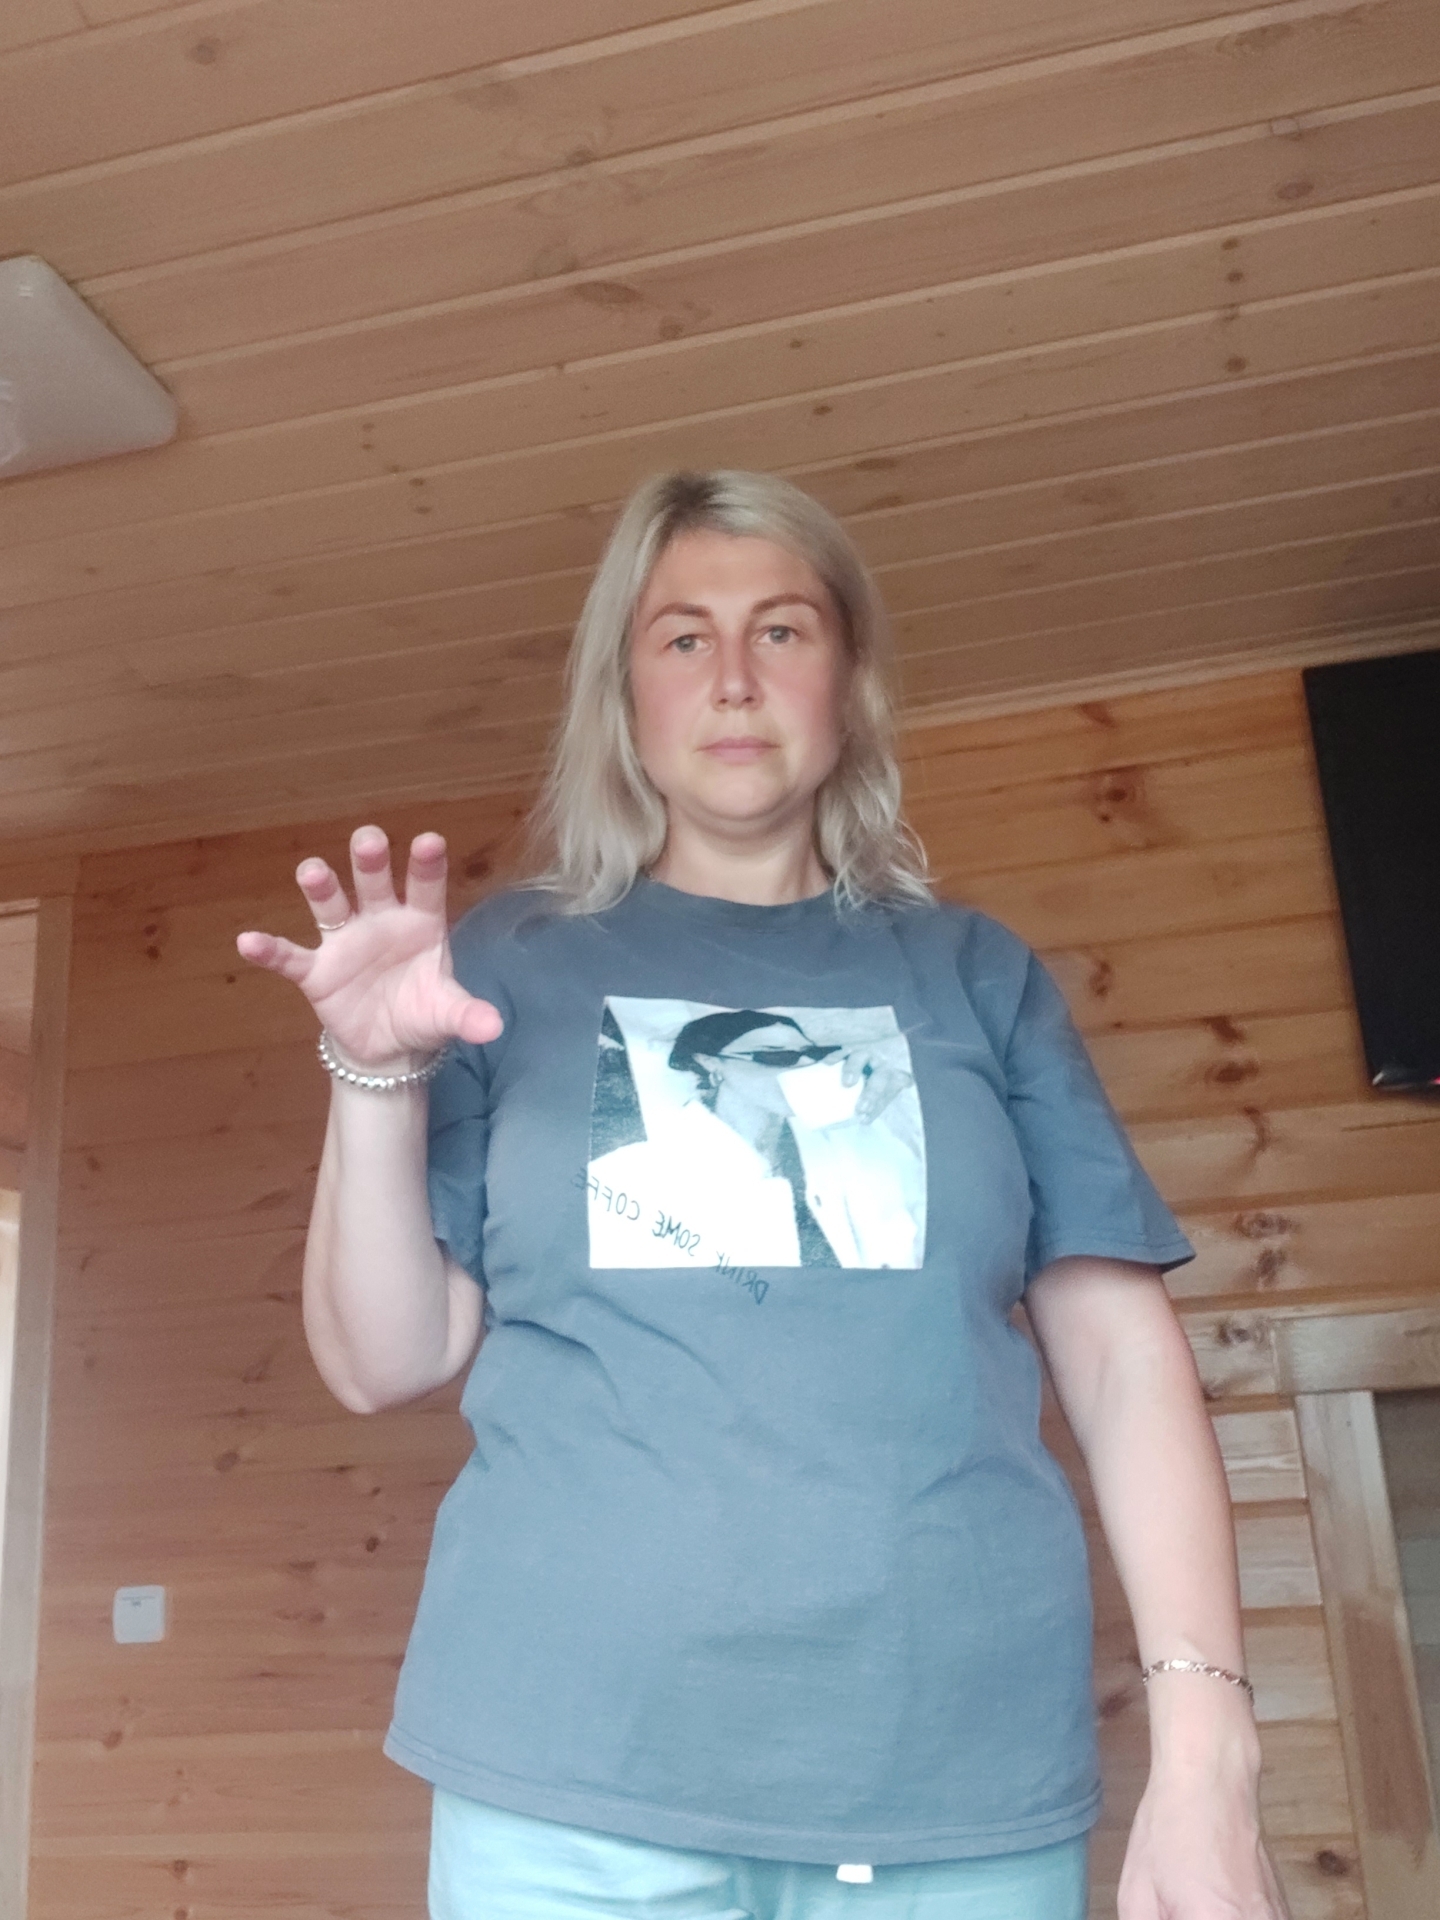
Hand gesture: grabbing